Hanife

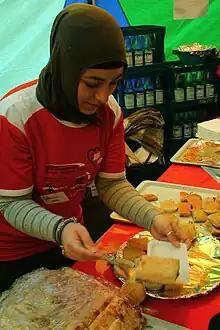
Hanife.jpg

Hanife is a female name of Turkish origin. It is the Turkish form of the Arabic name Hanifa, the feminine form of Hanif, which means "bend" (to the right religion).